Abdullah of Saudi Arabia

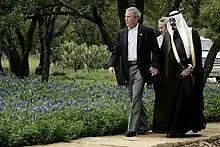
Abdullah visits the United States in April 2005.

The Saudi government's response to homegrown terrorism was a series of crackdowns including raids by security forces, arrests, torture and public beheadings.